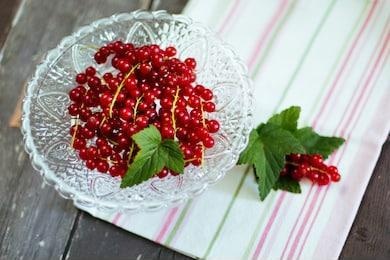
Label: redcurrant